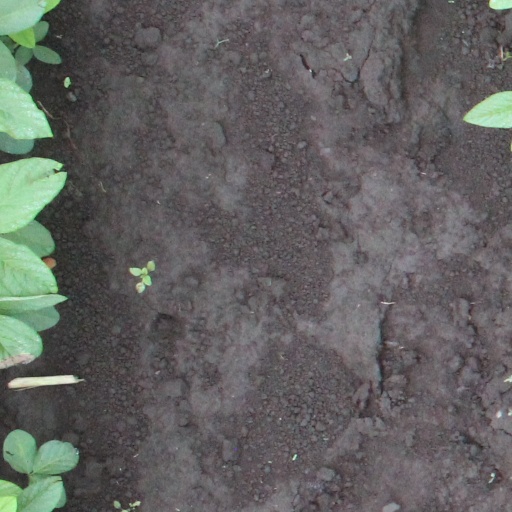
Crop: soybean